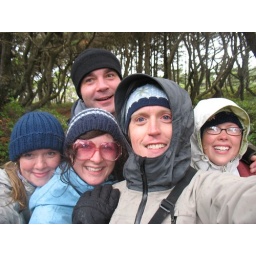
love huddle in the beach forest